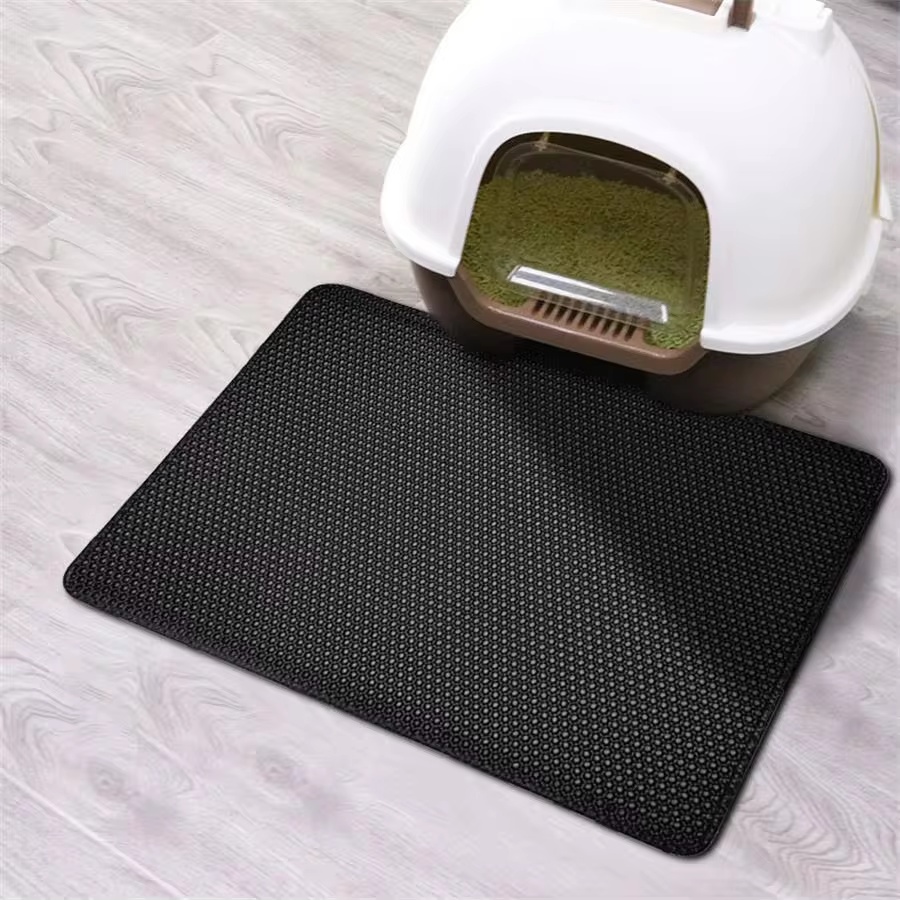
Cat Litter Mat Waterproof Urine Proof Kitty Litter Mat Honeycomb Double Layer Litter Box Mat Skidproof Soft EVA Cat Litter Mat
Brand: Fun In The Sun Pet Emporium
How To Choose the Best Cat Litter Mat Any cat parent knows how easily litter can be tracked from the litter box into your home-especially if your cat likes to dig in their box like they're searching for hidden treasure. A cat litter mat will help stop the spread of litter in your home and keep litter where it belongs. So, how do you choose the right mat for you and your feline friend? This guide is going to help you pick the perfect litter box mat for whatever your needs are! Let's "dig" in. Why use a litter mat? A litter mat is designed to catch small pieces of cat litter that get tracked out of the box by your cat. It's basically a doormat for your cat's litter box! These mats help stop litter from being spread around your home, ultimately keeping your space cleaner and more hygienic by stopping the potential spread of bacteria. How do you choose a good cat litter mat? Choosing the best cat litter mat for you and your pet depends on a few factors, such as: What type of litter do you use? Does your cat kick up litter or like to drag it out of the mat? Does your cat always seem to find ways to get litter between the litter box and mat? And do you find that your cat creates a mess all around the box? Answering these questions will help you determine what mat best fits your needs in order to keep litter where it belongs. Use this quick checklist to choose the best litter mat Among knowing your cat's litter tracking habits, there are a few other things to consider when it comes to choosing a cat litter mat that works for you. Quality, price, material, and even urine resistance matter. Let's take a deeper look into how to choose the best cat litter mat. Quality Look for mats that are made from high-quality materials. Just like anything else, when you buy cheap items they won't hold up over time and you'll end up having to continuously replace your mat... Especially if your cat likes to scratch at their mats. Design When it comes to a cat litter tracking mat, design matters. Having a litter mat or fence that integrates right into the litter box creates a seamless feel, making the litter box less of an eyesore. Price While everyone loves a good deal, sacrificing quality for a cheap mat means not only will you be replacing your mat more often, but you'll also likely be dissatisfied with how well the mat stops the spread of litter. The Mat and fall into the perfect balance where price meets durability. You can trust that your mat will be long-lasting and get the job done. Materials The Mat is made for heavy-duty messes and is guaranteed to catch litter granules because of its top mesh layer. Litter will easily fall through the mesh to keep the top of the mat clean. Easy installation Installation is a breeze and takes only minutes! Urine-resistant The Mat has a urine-repellent mat below the mesh layer. The plastic film on the mat makes it easy to clean after accidents. All you have to do is pull off the top layer, discard the litter, and wipe clean!
Category: Animals & Pet Supplies > Pet Supplies > Cat Supplies > Cat Litter > Cat Litter Box Mats